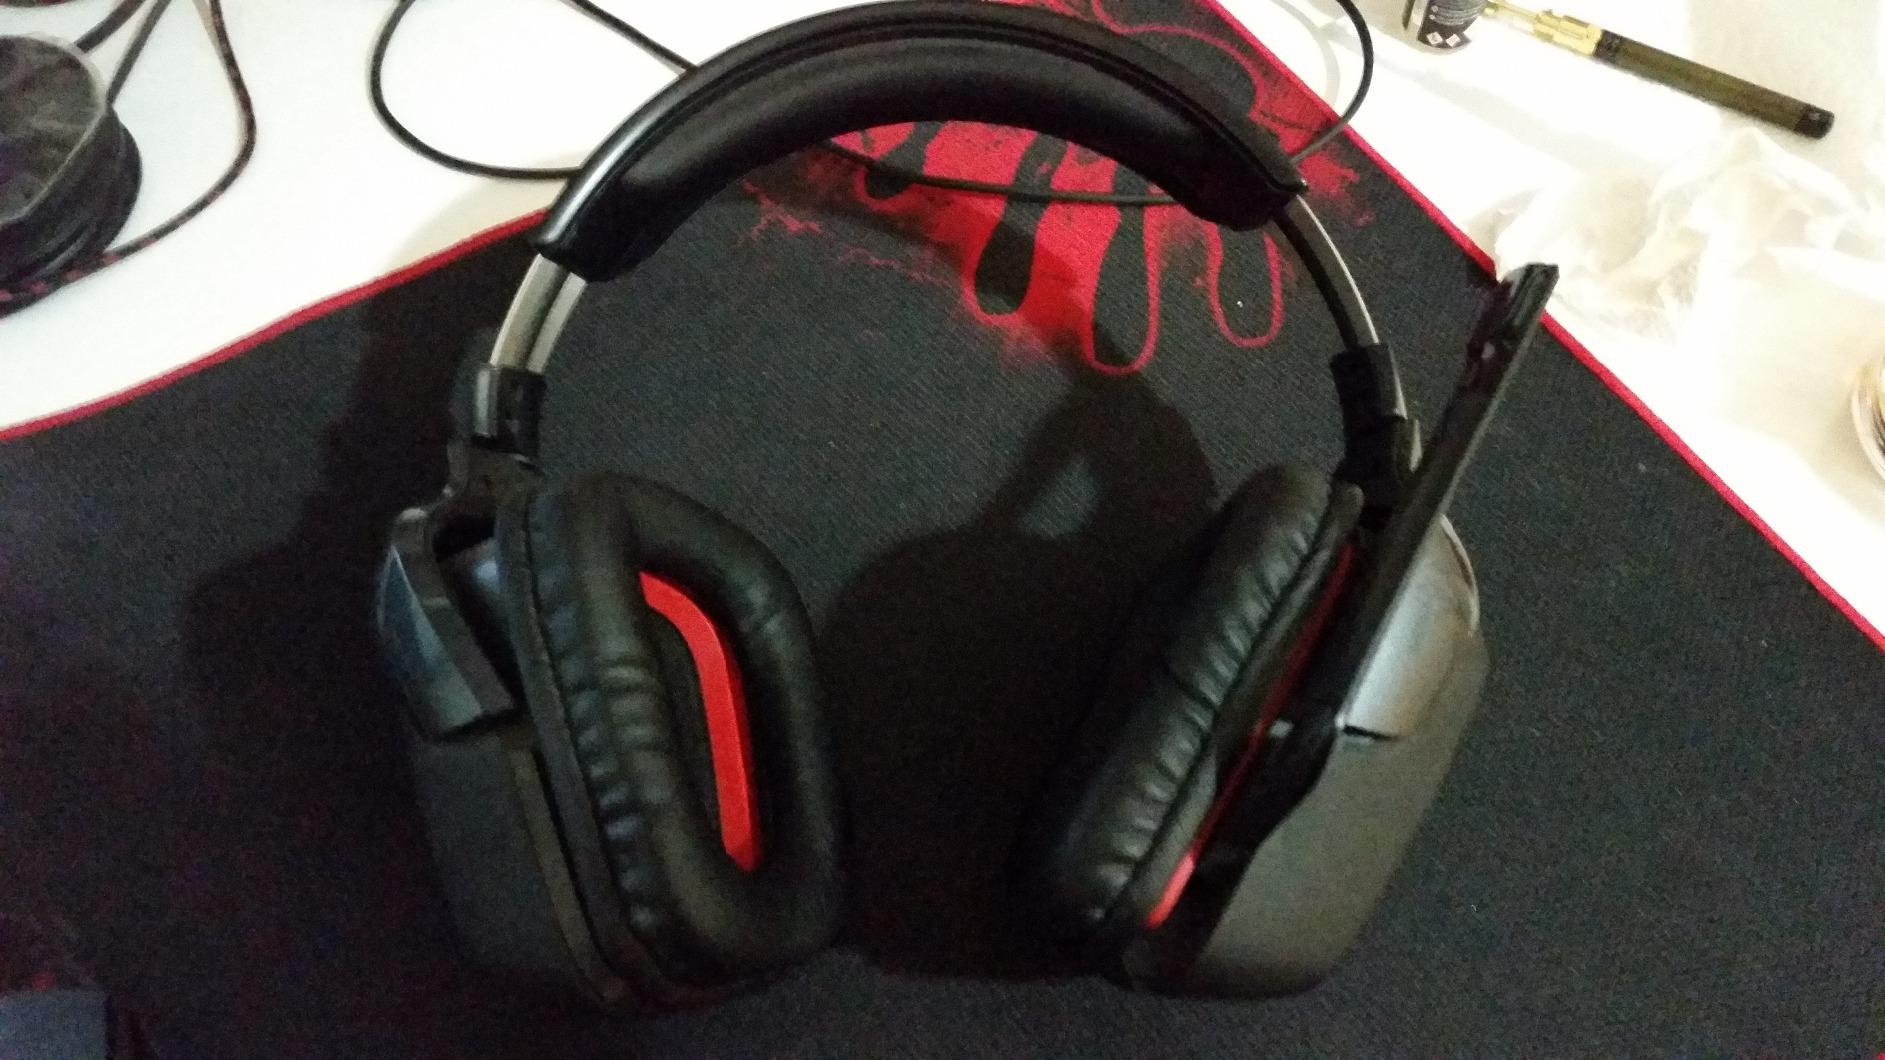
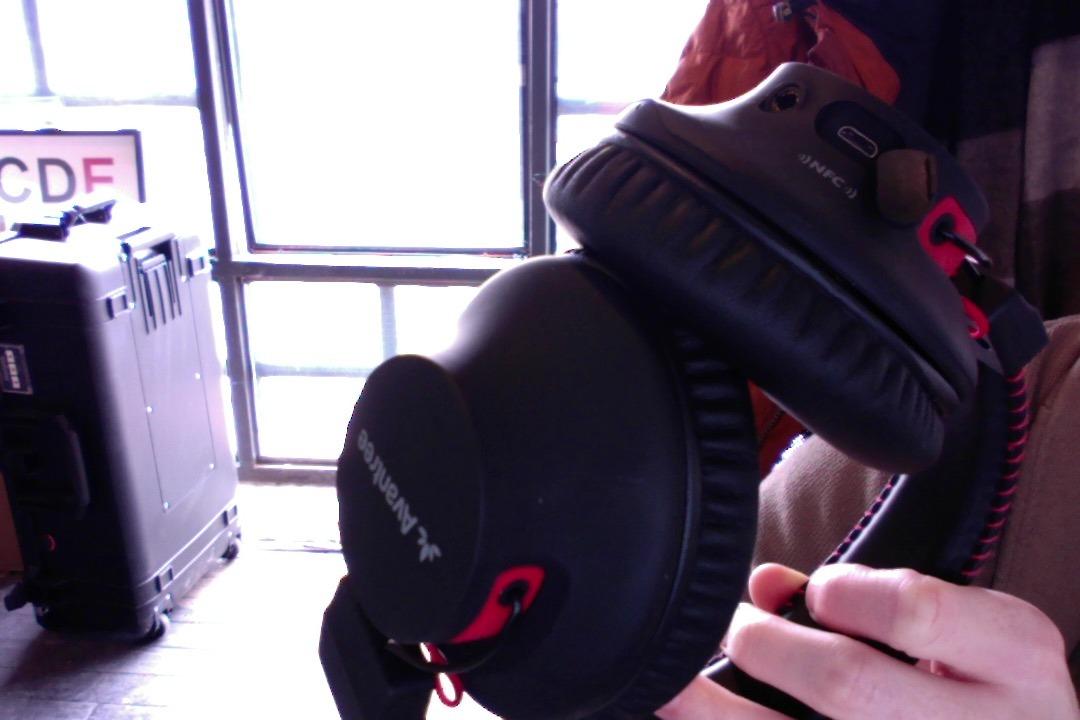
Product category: headphones
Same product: no